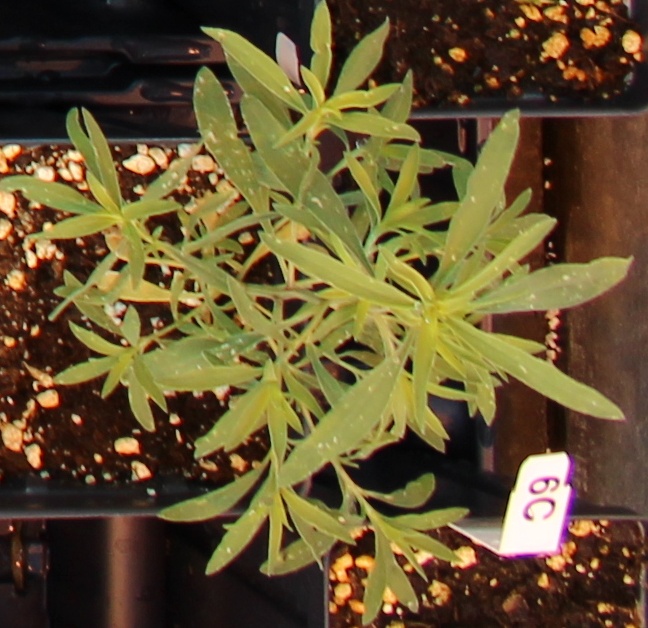
Label: Kochia